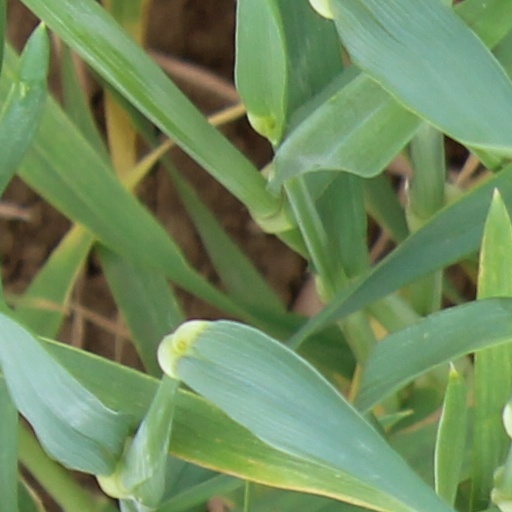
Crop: wheat